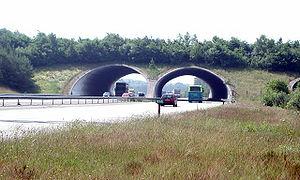
Les écoducs sont des passages construits ou « réservés » dans un milieu aménagé, pour permettre aux espèces animales, végétales, fongiques, etc. de traverser des obstacles construits par l'être humain ou résultant de ses activités. On parle souvent de passages « supérieurs » ou « inférieurs » selon qu'ils passent au-dessus ou en dessous de l'infrastructure fragmentante. Celle-ci est le plus souvent une infrastructure de transport de personnes, de biens ou d'énergie, mais il peut s'agir d'autres éléments fragmentants du paysage.